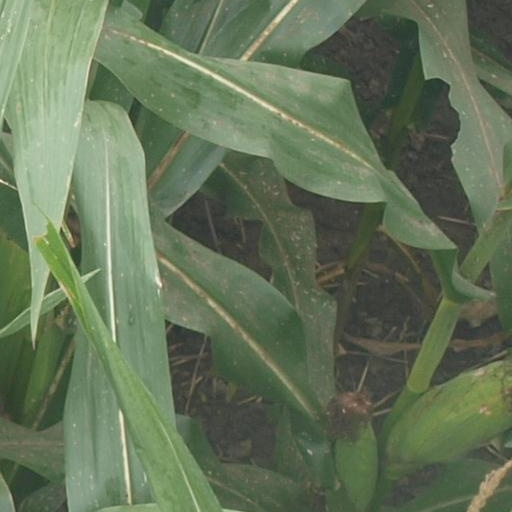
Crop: maize; corn